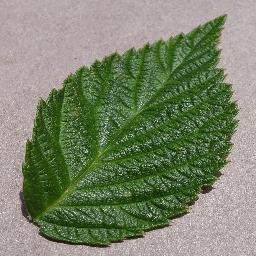
Label: Raspberry___healthy